FM12 NBC Respirator

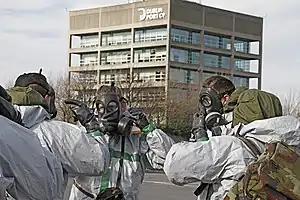
Irish military EOD specialists checking the fit of their FM12 gas masks, showing the 6-point mesh harnesses

Respirator used for counter-terrorism operations. The difference between the FM12 and the CT12 is that the CT12 has had the drinking straw removed and sealed at the factory. This is to reduce the overall weight of the respirator, as the straw is not needed in a counter-terrorist situation. This variant is considerably rarer than the FM12.